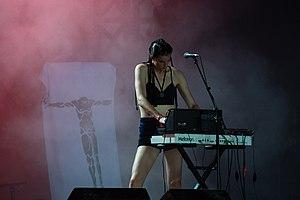
Karin Park, claviériste du groupe Årabrot au Hellfest 2019.